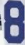
Number: 8